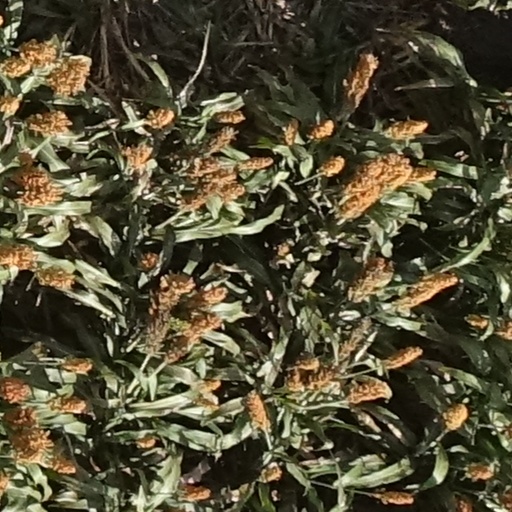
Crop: sorghum